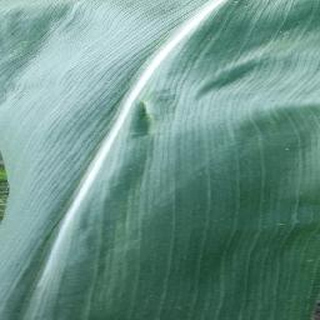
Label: healthy_corn